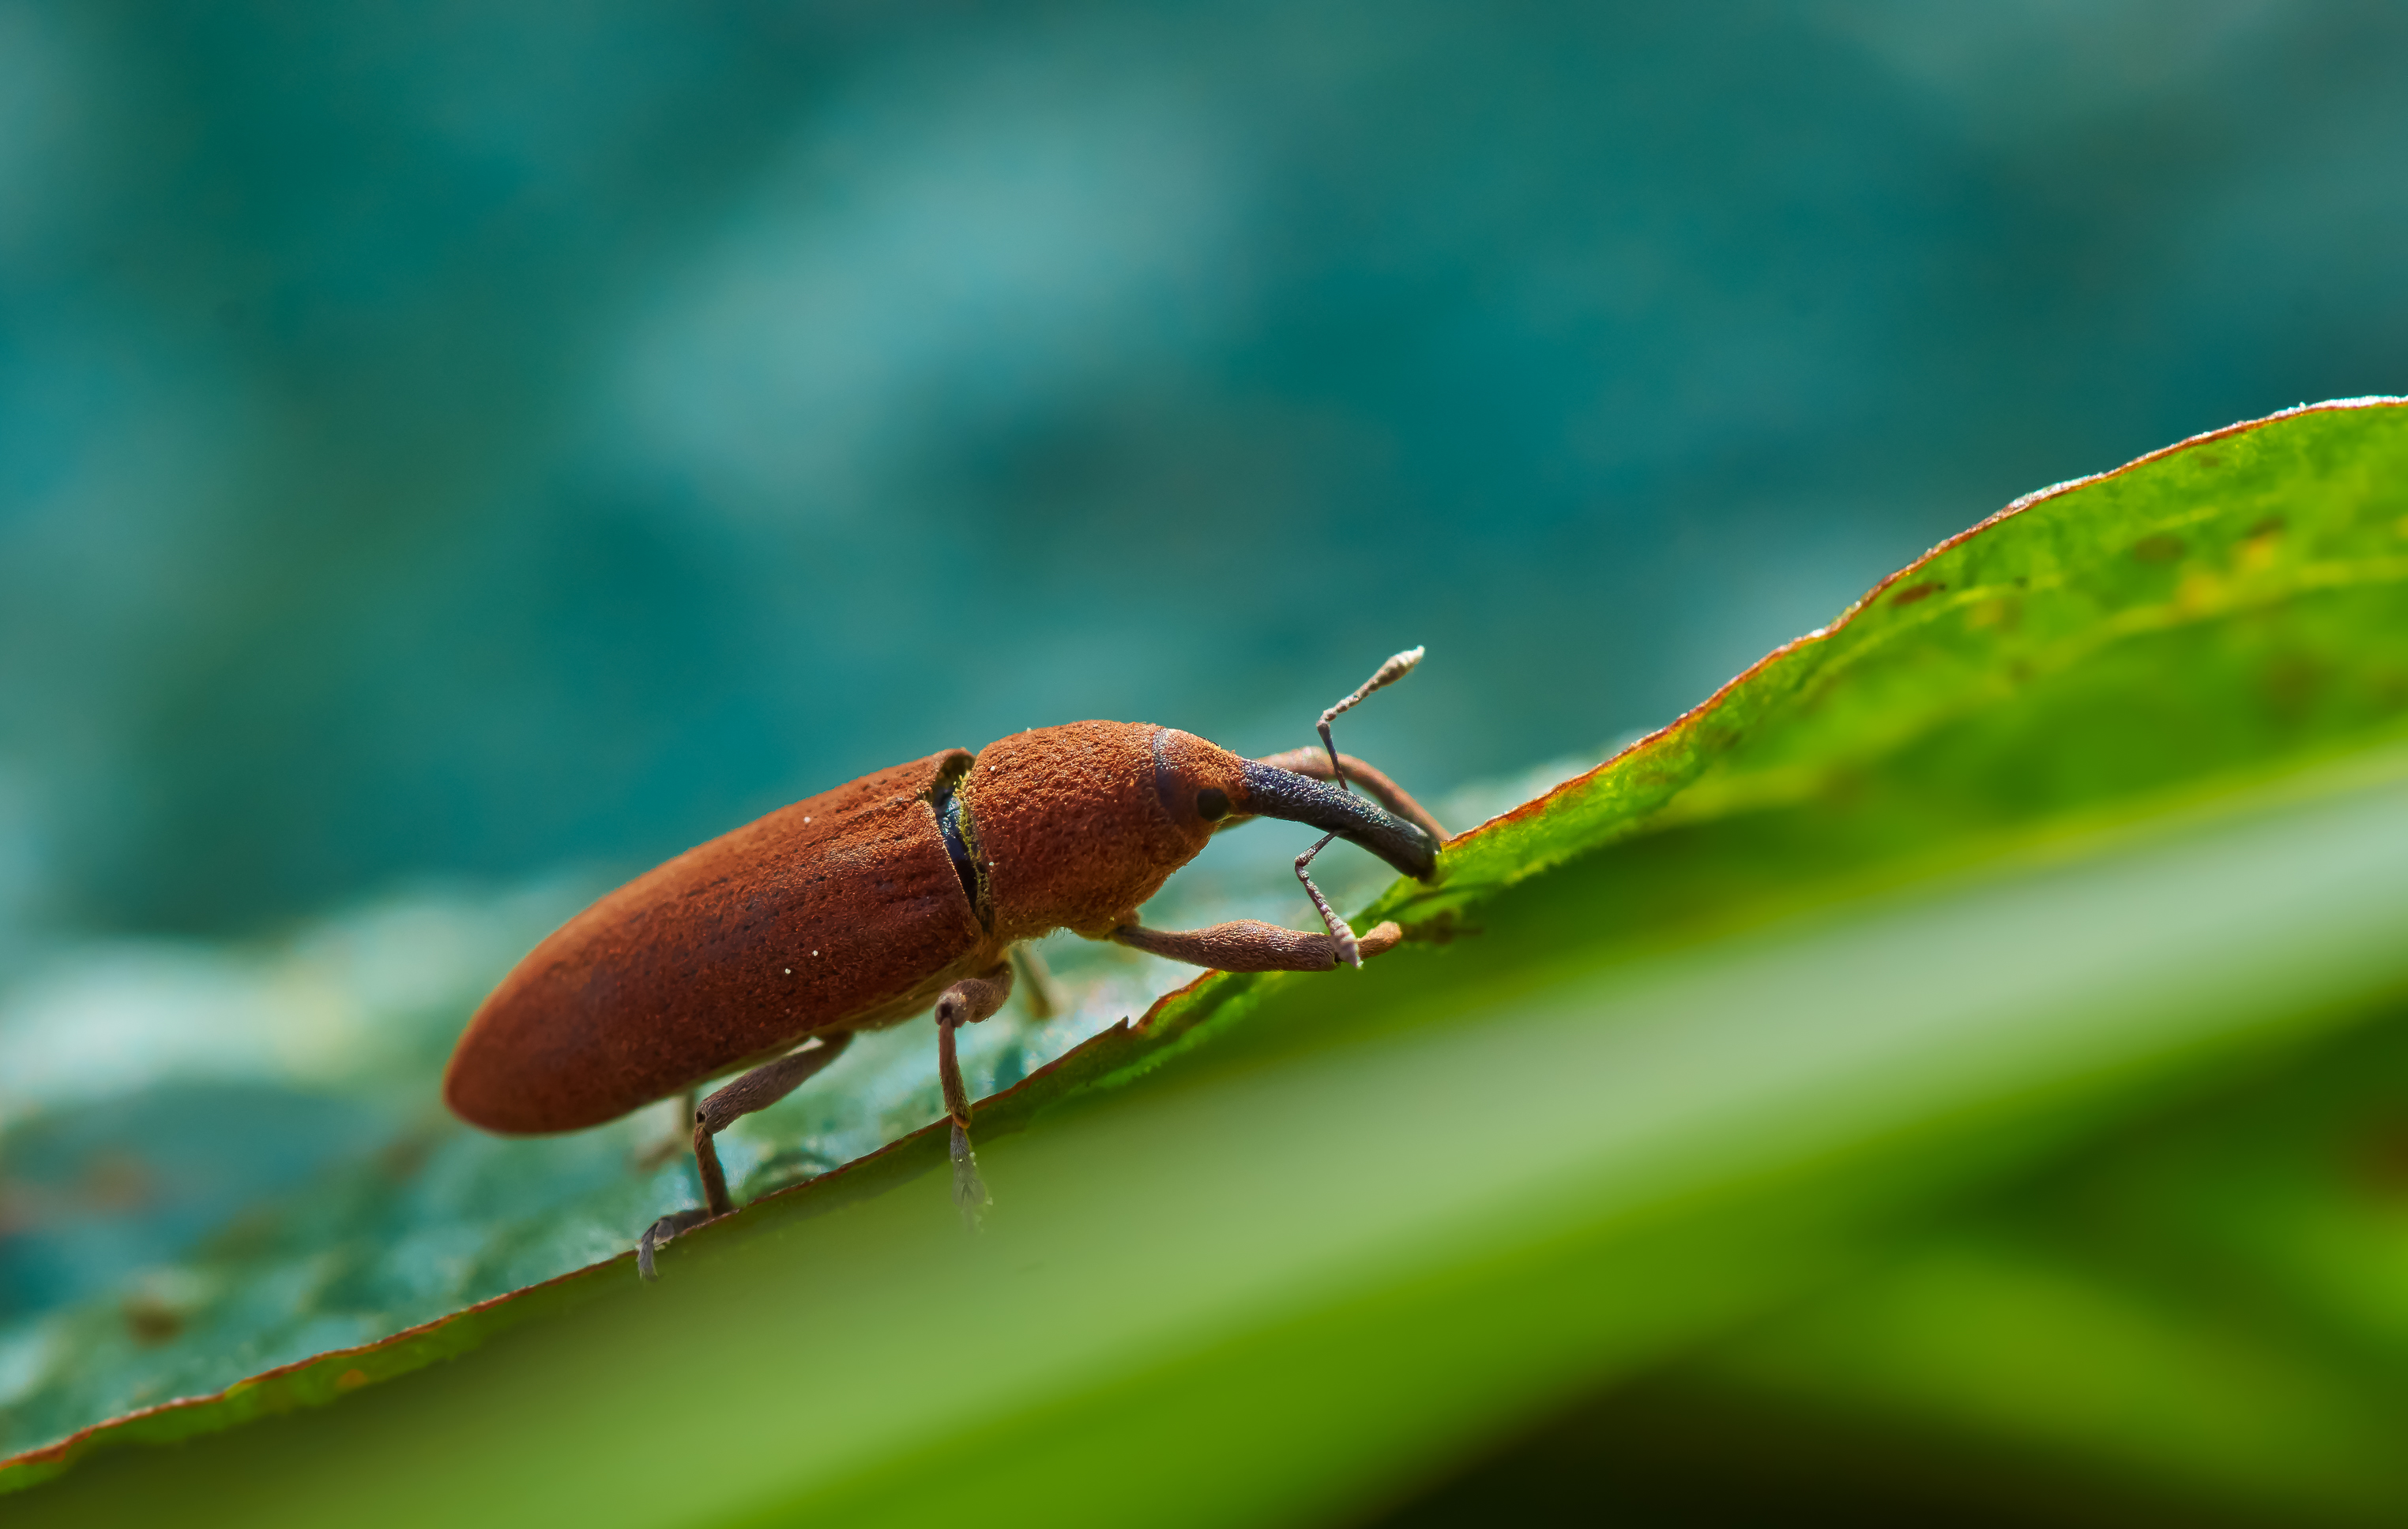
nature, photography, leaf, flower, photo, green, insect, macro, fauna, invertebrate, close up, 100mm, animals, naturaleza, a77, beetle, g, weevil, ggl1, gaby1, xovesphoto, animales, sonya77, gorgojo, minolta100mm, gphoto, xelodegalicia, macro photography, arthropod, gabrielcoru a, leaf beetle